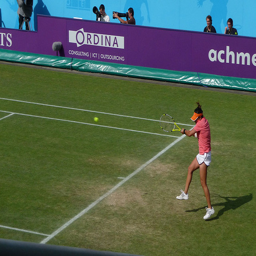
A woman in pink shirt and white shorts playing tennis.
A female tennis player is swinging her racket.
A woman on court with a tennis racket.
A woma swinging at a tennis ball with a racquet on a court.
A woman holding a racquet on top of a tennis court.